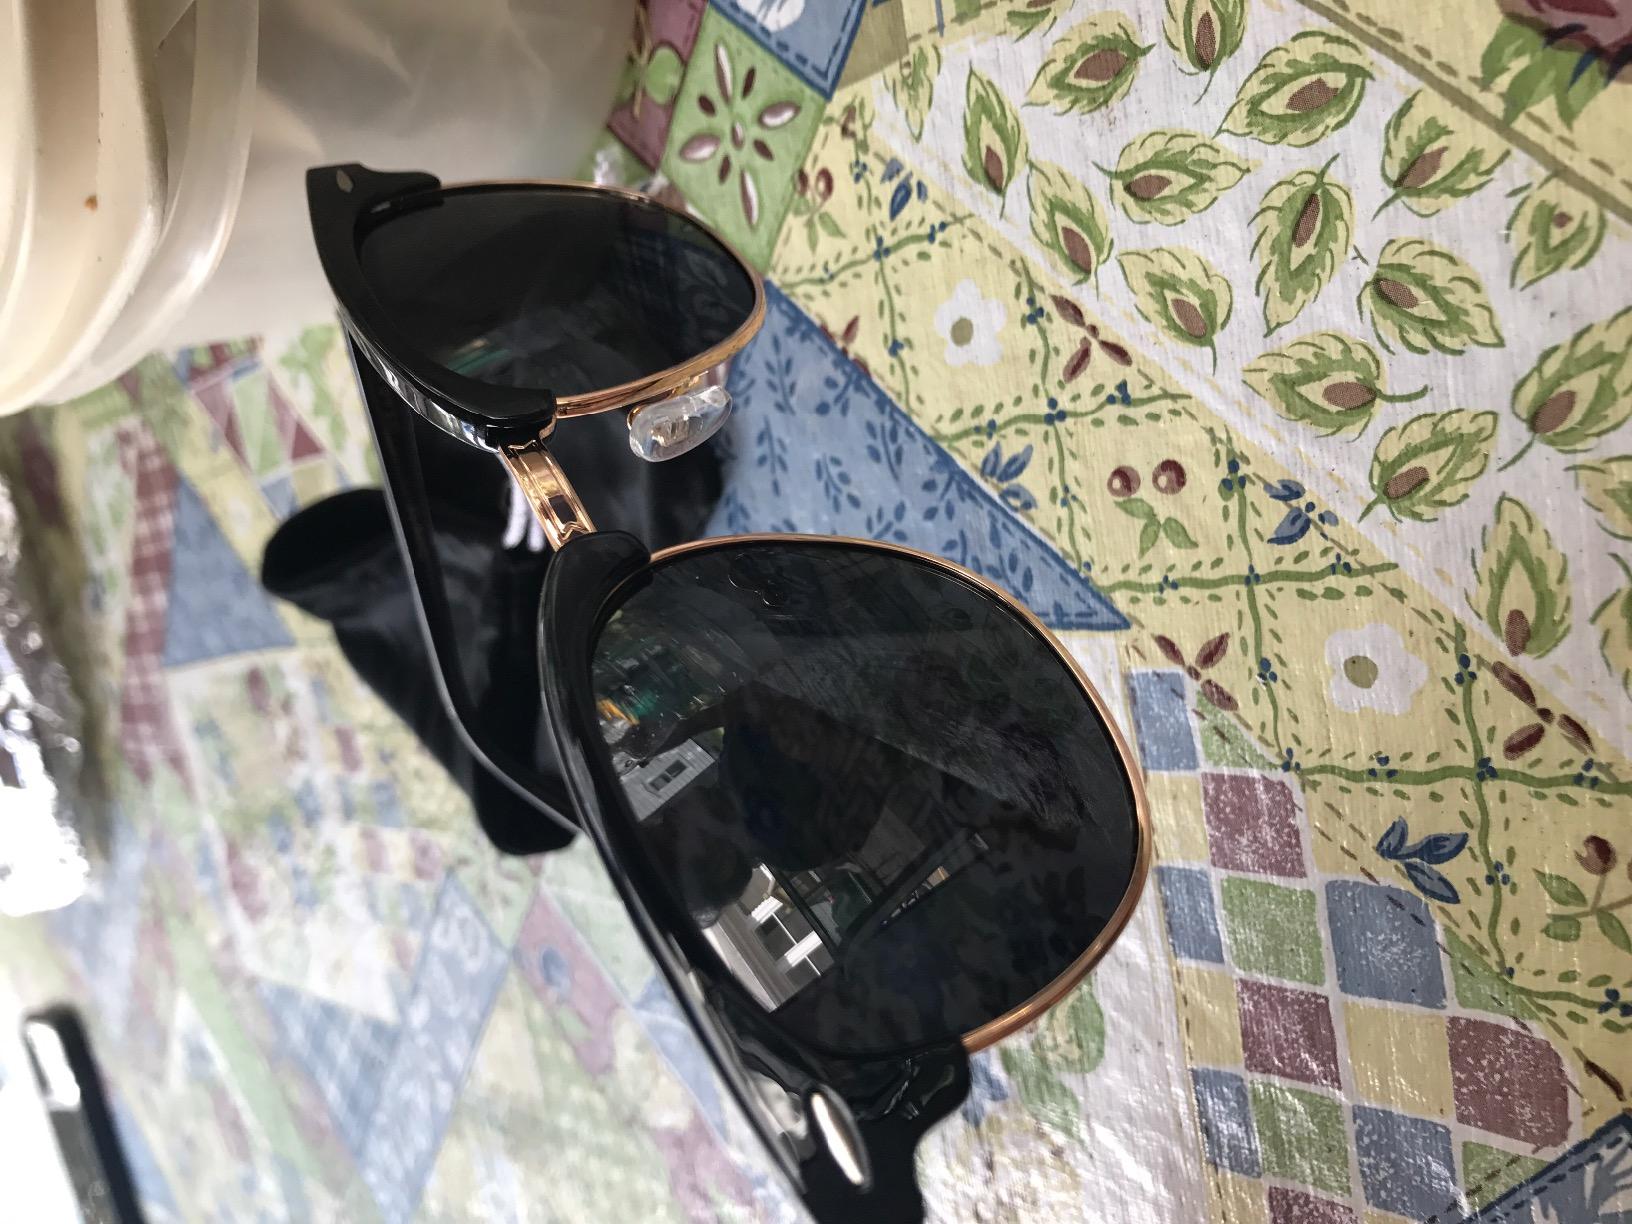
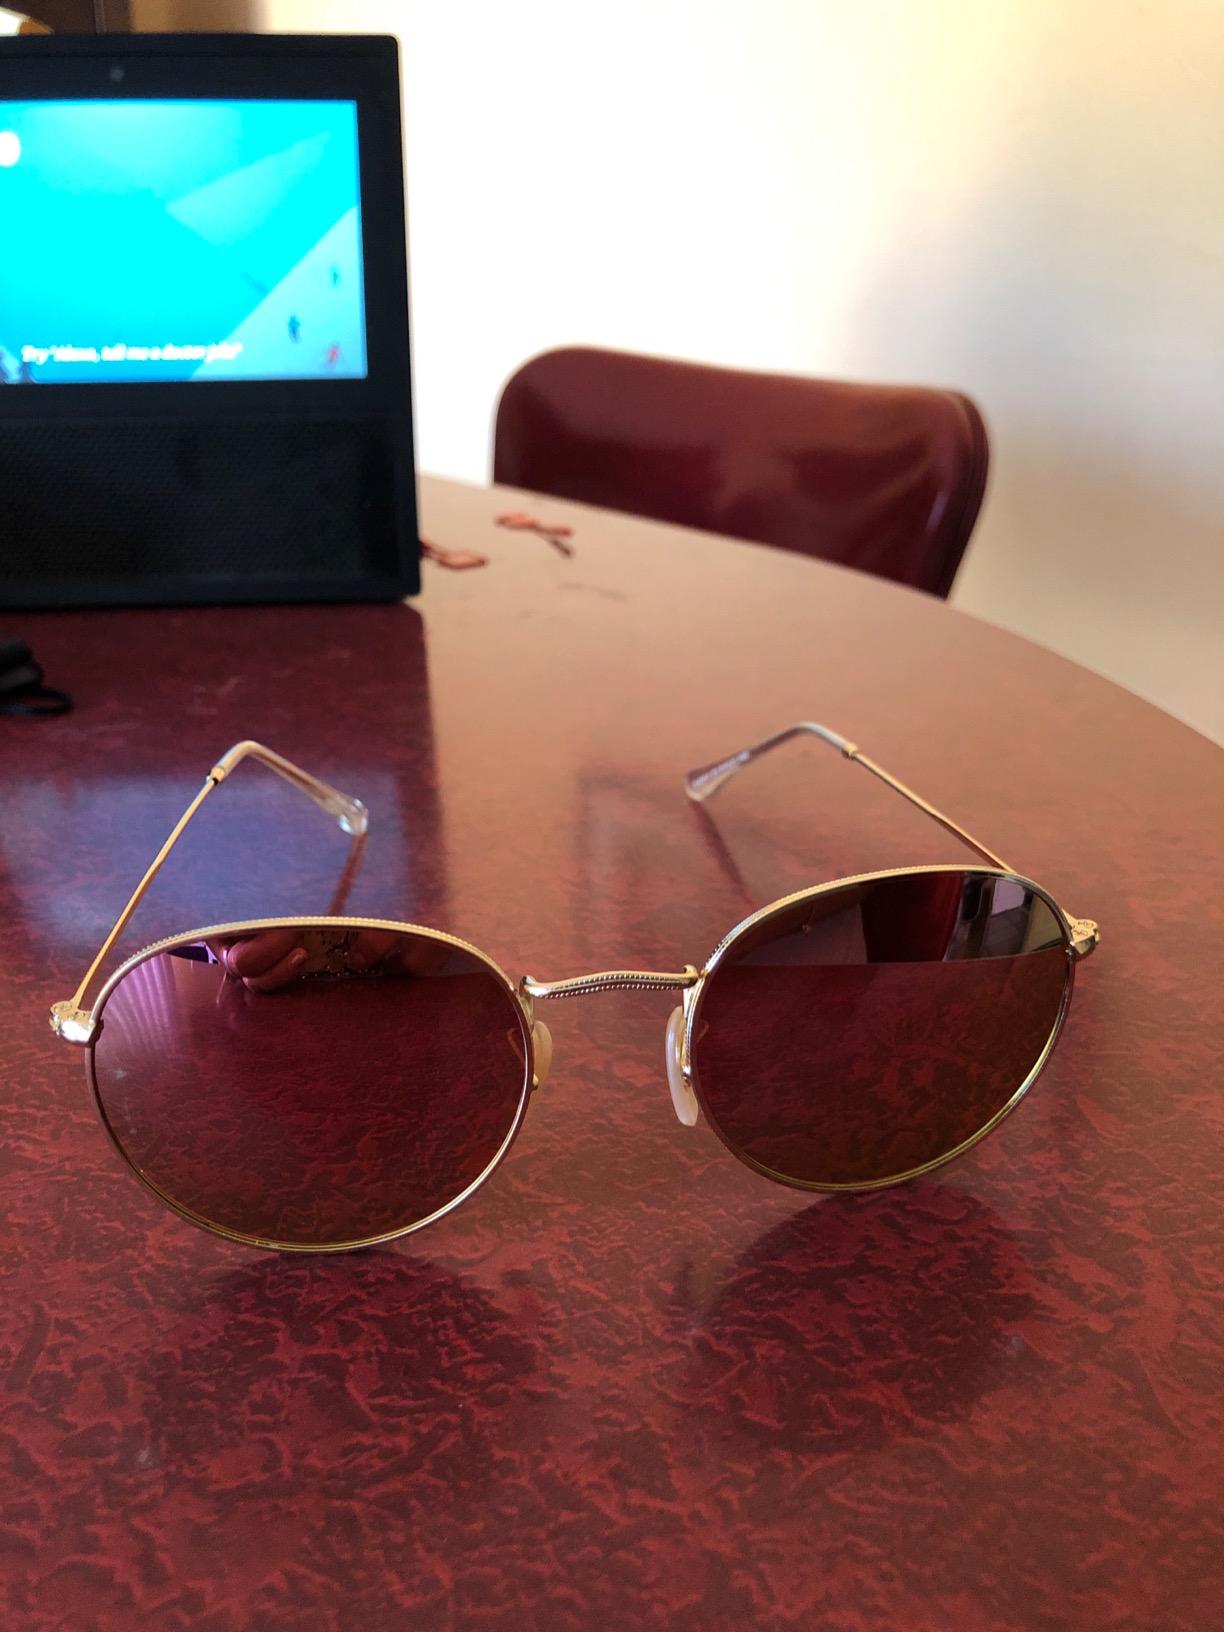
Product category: accessories_sunglasses
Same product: no